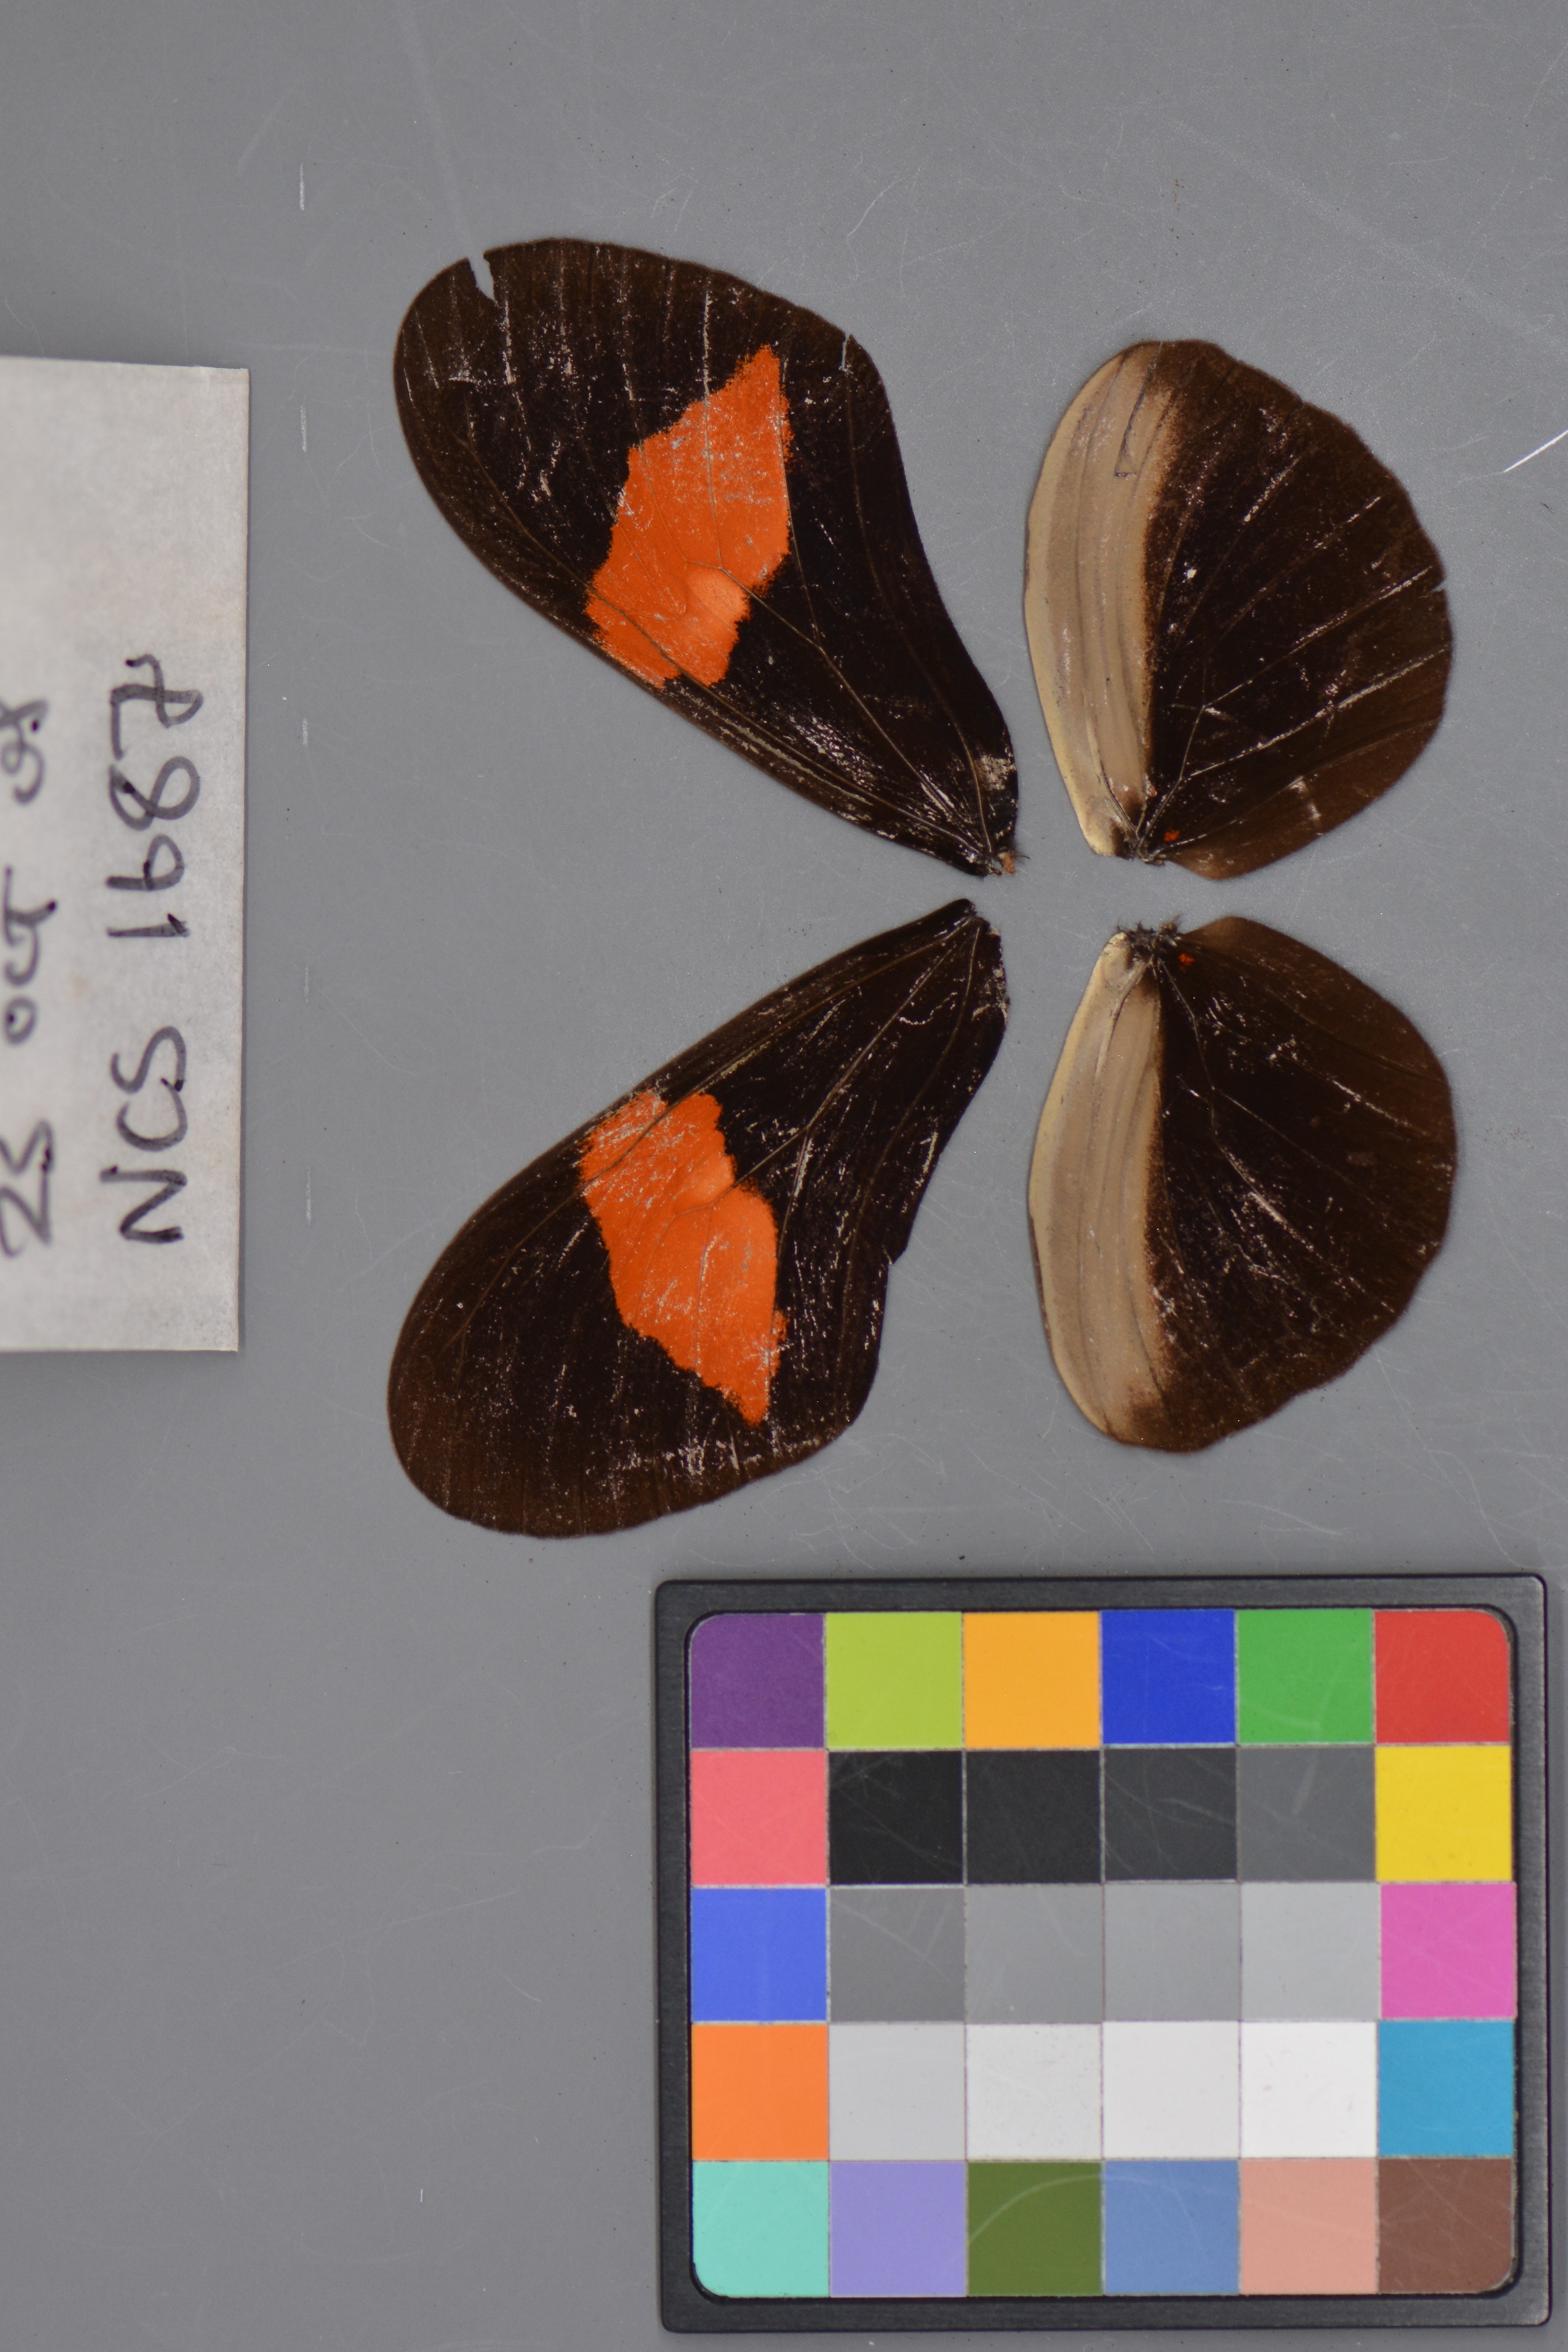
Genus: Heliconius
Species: erato
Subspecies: hydara
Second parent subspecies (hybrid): petiverana
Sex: male
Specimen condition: dorsal
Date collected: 25-Oct-08